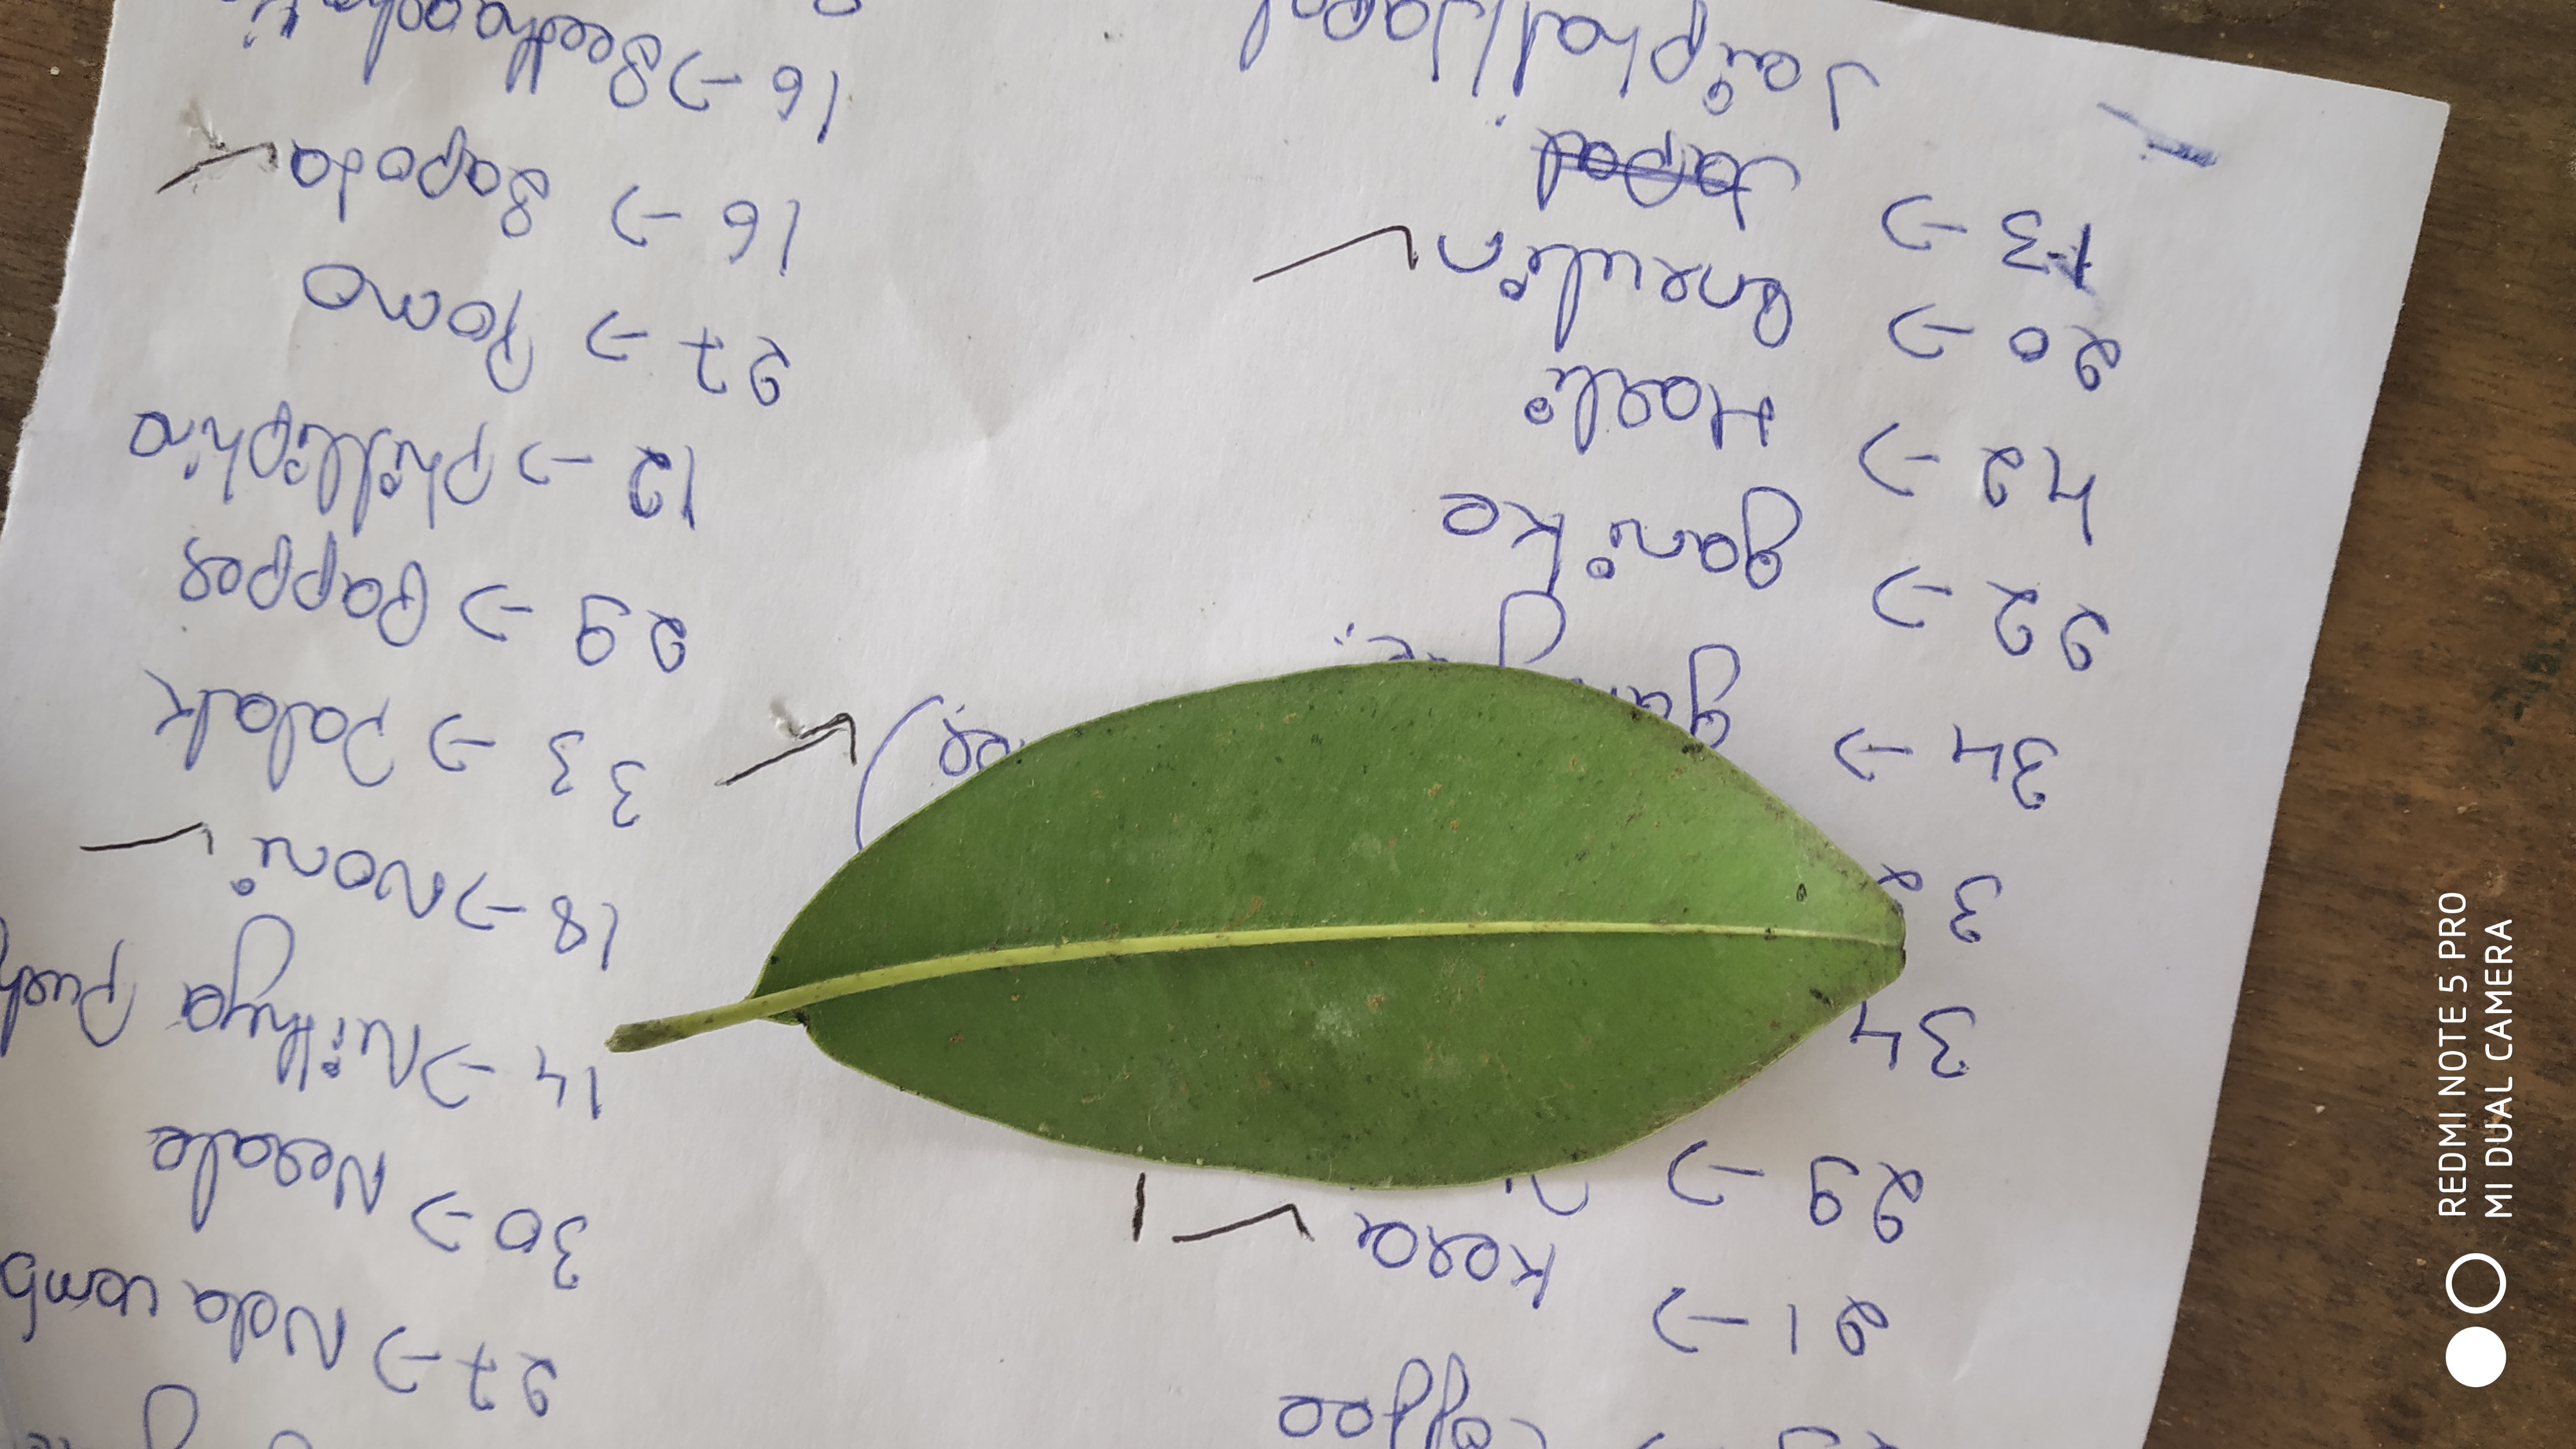
Plant: Sapota